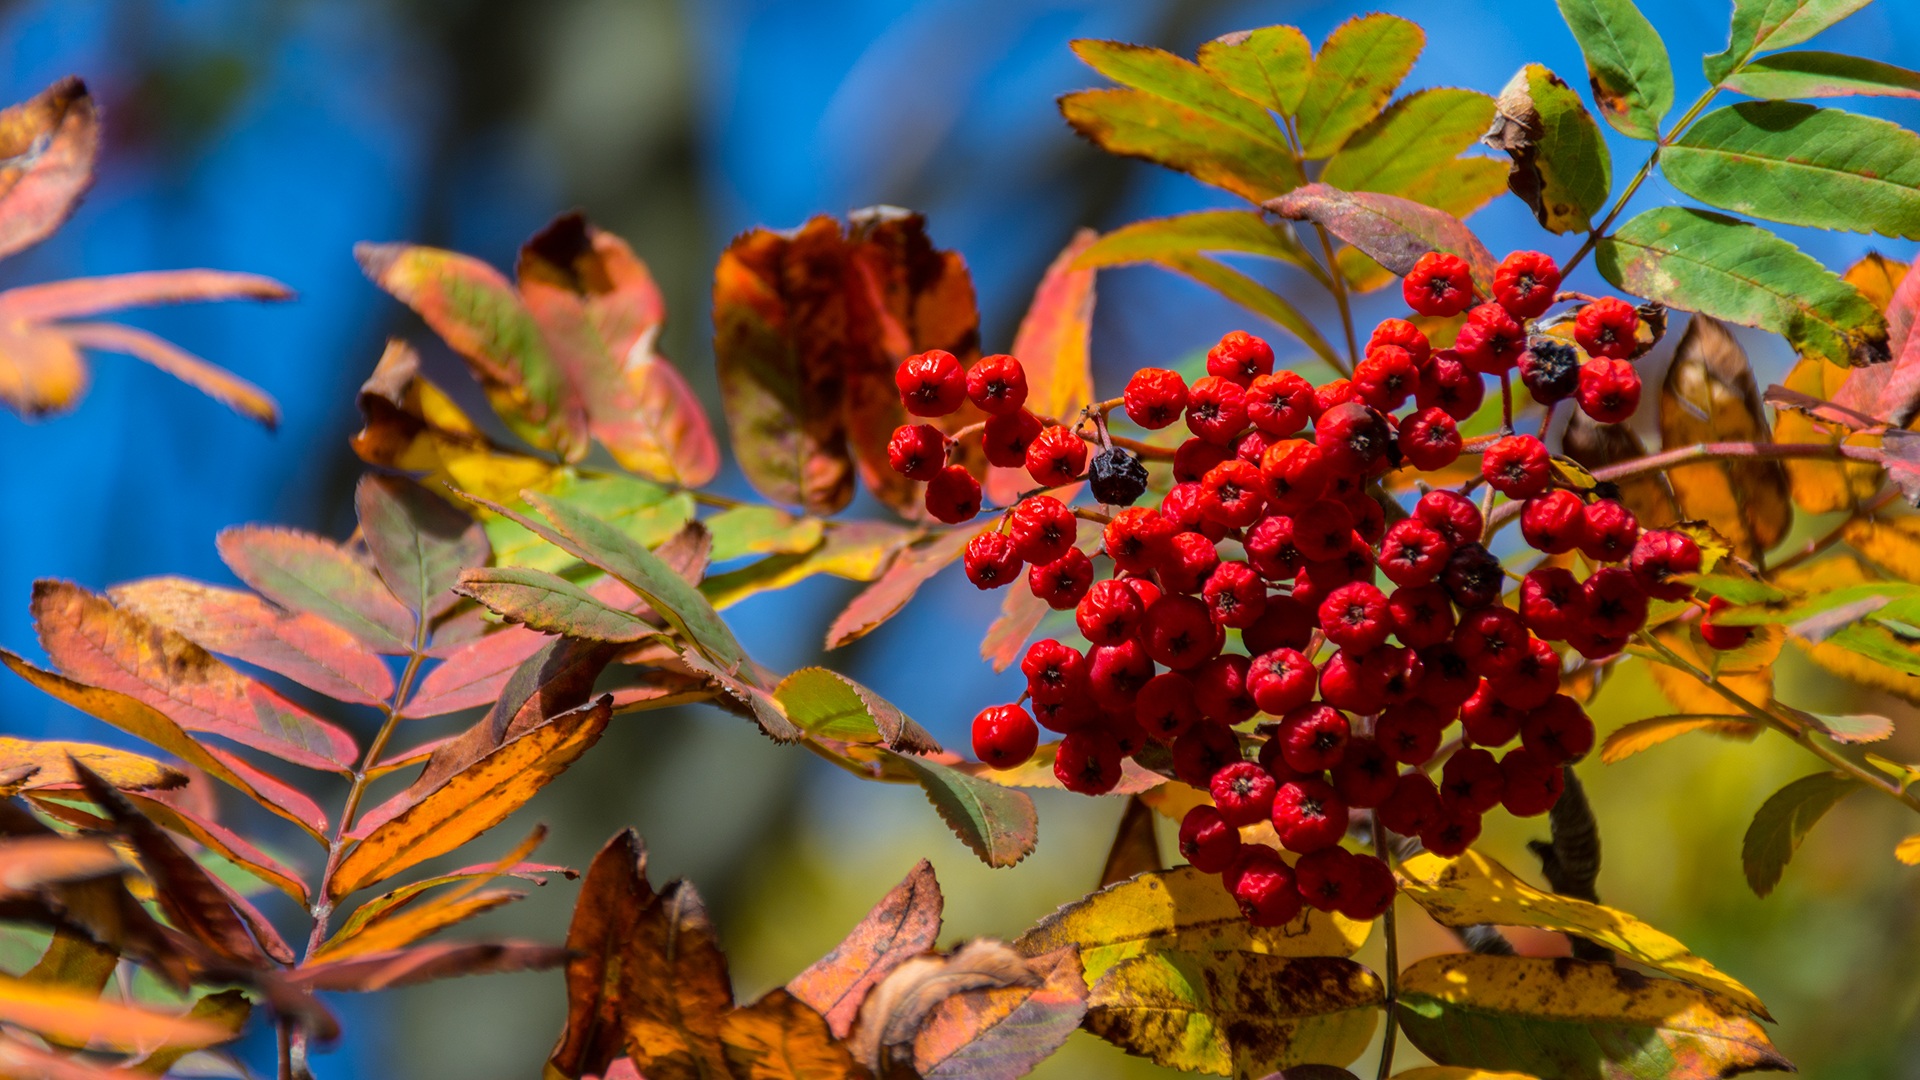
tree, nature, forest, branch, blossom, plant, berry, leaf, flower, produce, autumn, botany, flora, season, shrub, macro photography, decline, flowering plant, red berries, woody plant, land plant